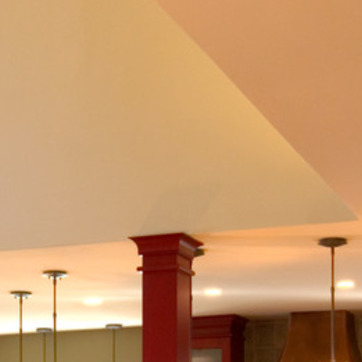
Material: painted